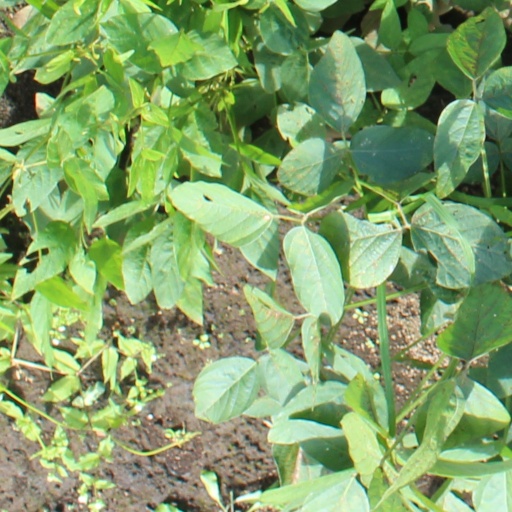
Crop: soybean